James Curtis Hepburn

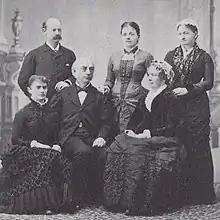
Hepburn and his family in Japan on April 29, 1880

Hepburn was born in Milton, Pennsylvania, on March 13, 1815. He attended Princeton University, earned a master's degree, after which he attended the University of Pennsylvania, where he received his M.D. degree in 1836, and became a physician. He decided to go to China as a medical missionary, but had to stay in Singapore for two years because the First Opium War was underway and Chinese ports were closed to foreigners. After five years as a missionary, he returned to the United States in 1845 and opened a medical practice in New York City.